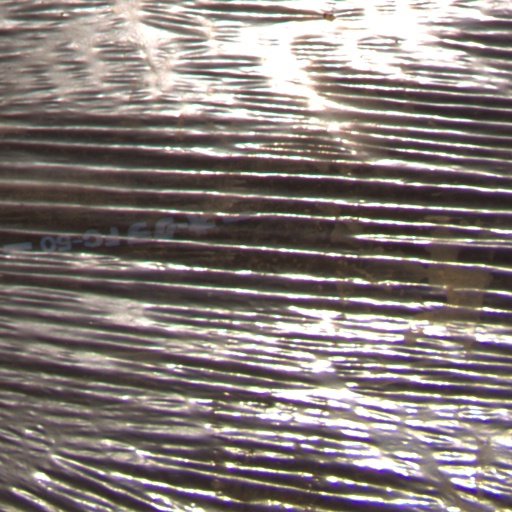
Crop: Jerusalem artichoke